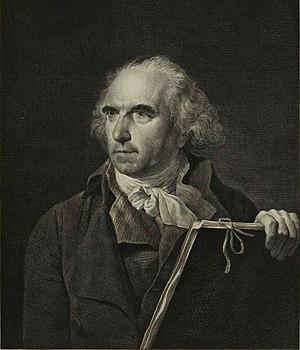
Estampe du peintre Hubert Robert, musée de la Révolution française, Vizille.
Hubert Robert, né le 22 mai 1733 à Paris et mort le 15 avril 1808 dans la même ville, est un peintre français, dessinateur, graveur, professeur de dessin, créateur de jardins et conservateur au Muséum central des arts de la République.